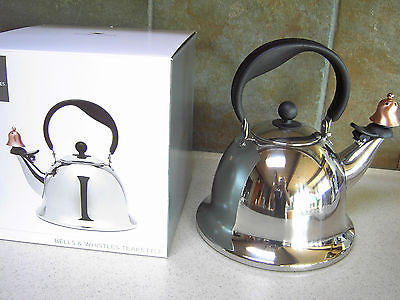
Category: kettle